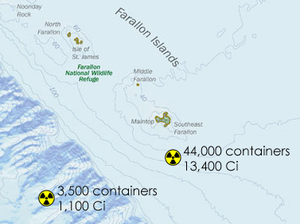
Les îles Farallon, en anglais : Farallon Islands, sont un archipel de Californie, à 44 km à l'ouest-sud-ouest de la ville de San Francisco, dont elles dépendent administrativement.